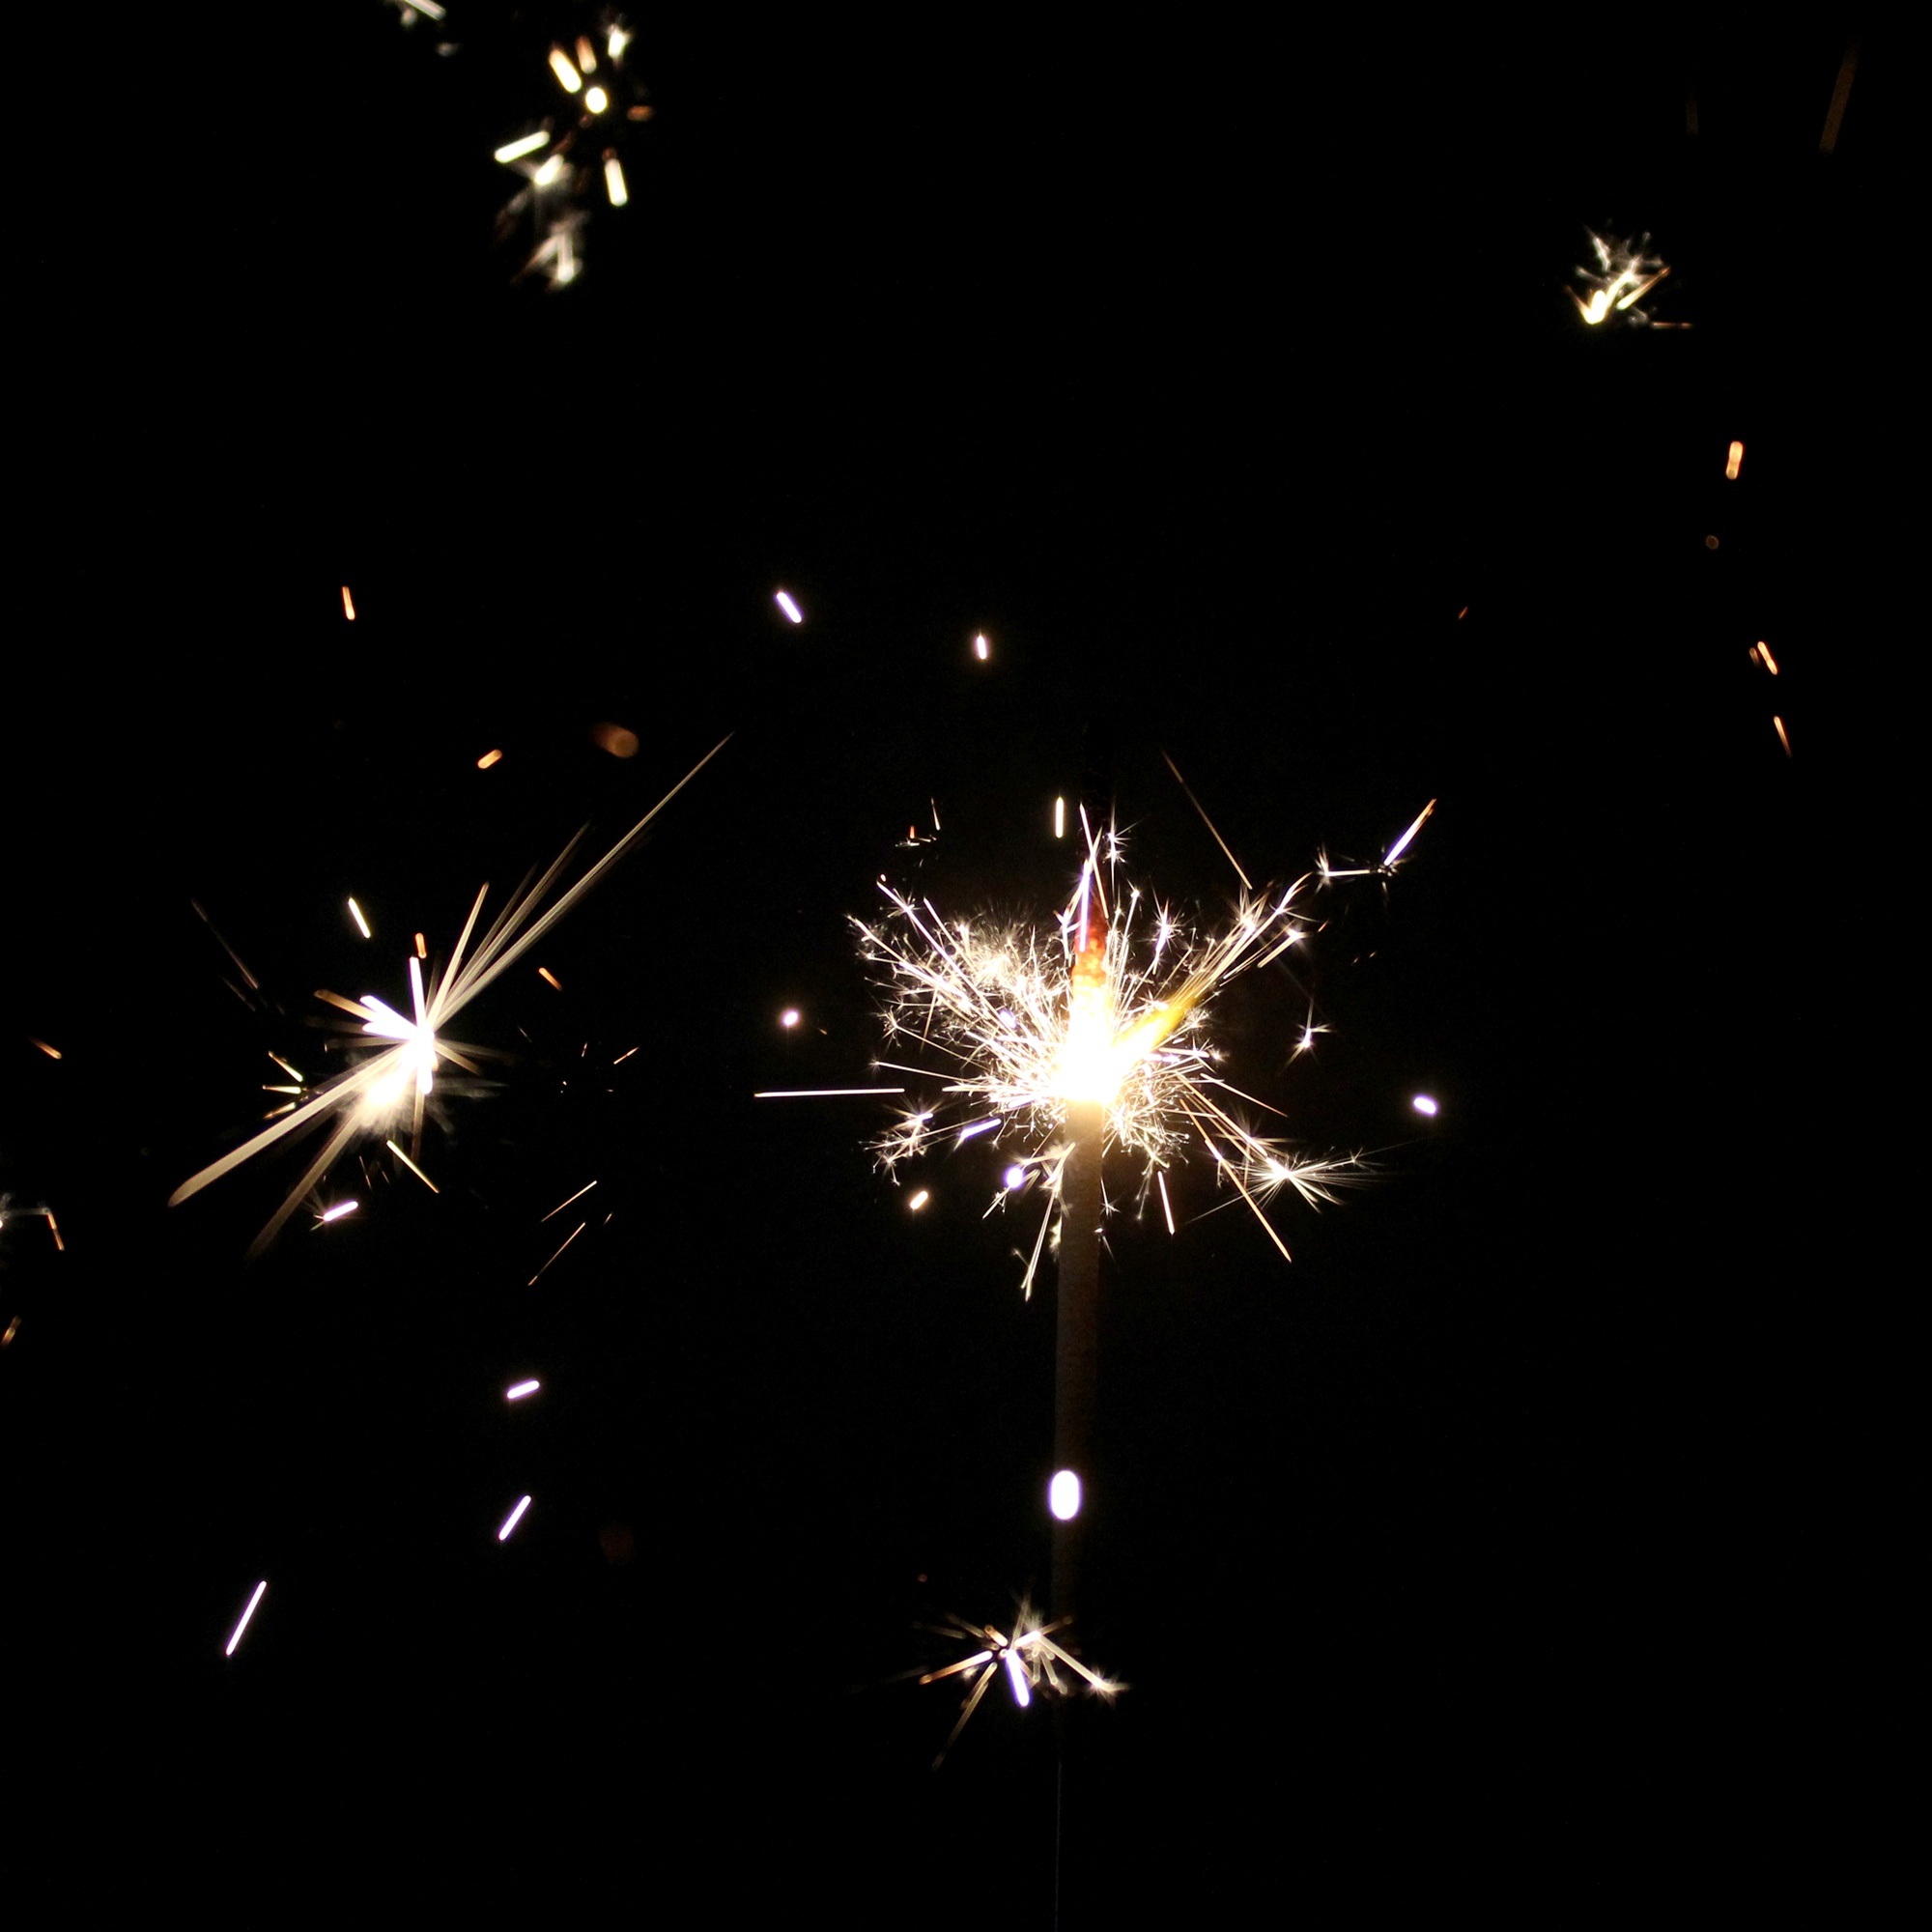
winter, light, atmosphere, recreation, sparkler, decoration, spray, fire, darkness, christmas, radio, festive, advent, christmas time, festival, fireworks, event, december, mood, outdoor recreation